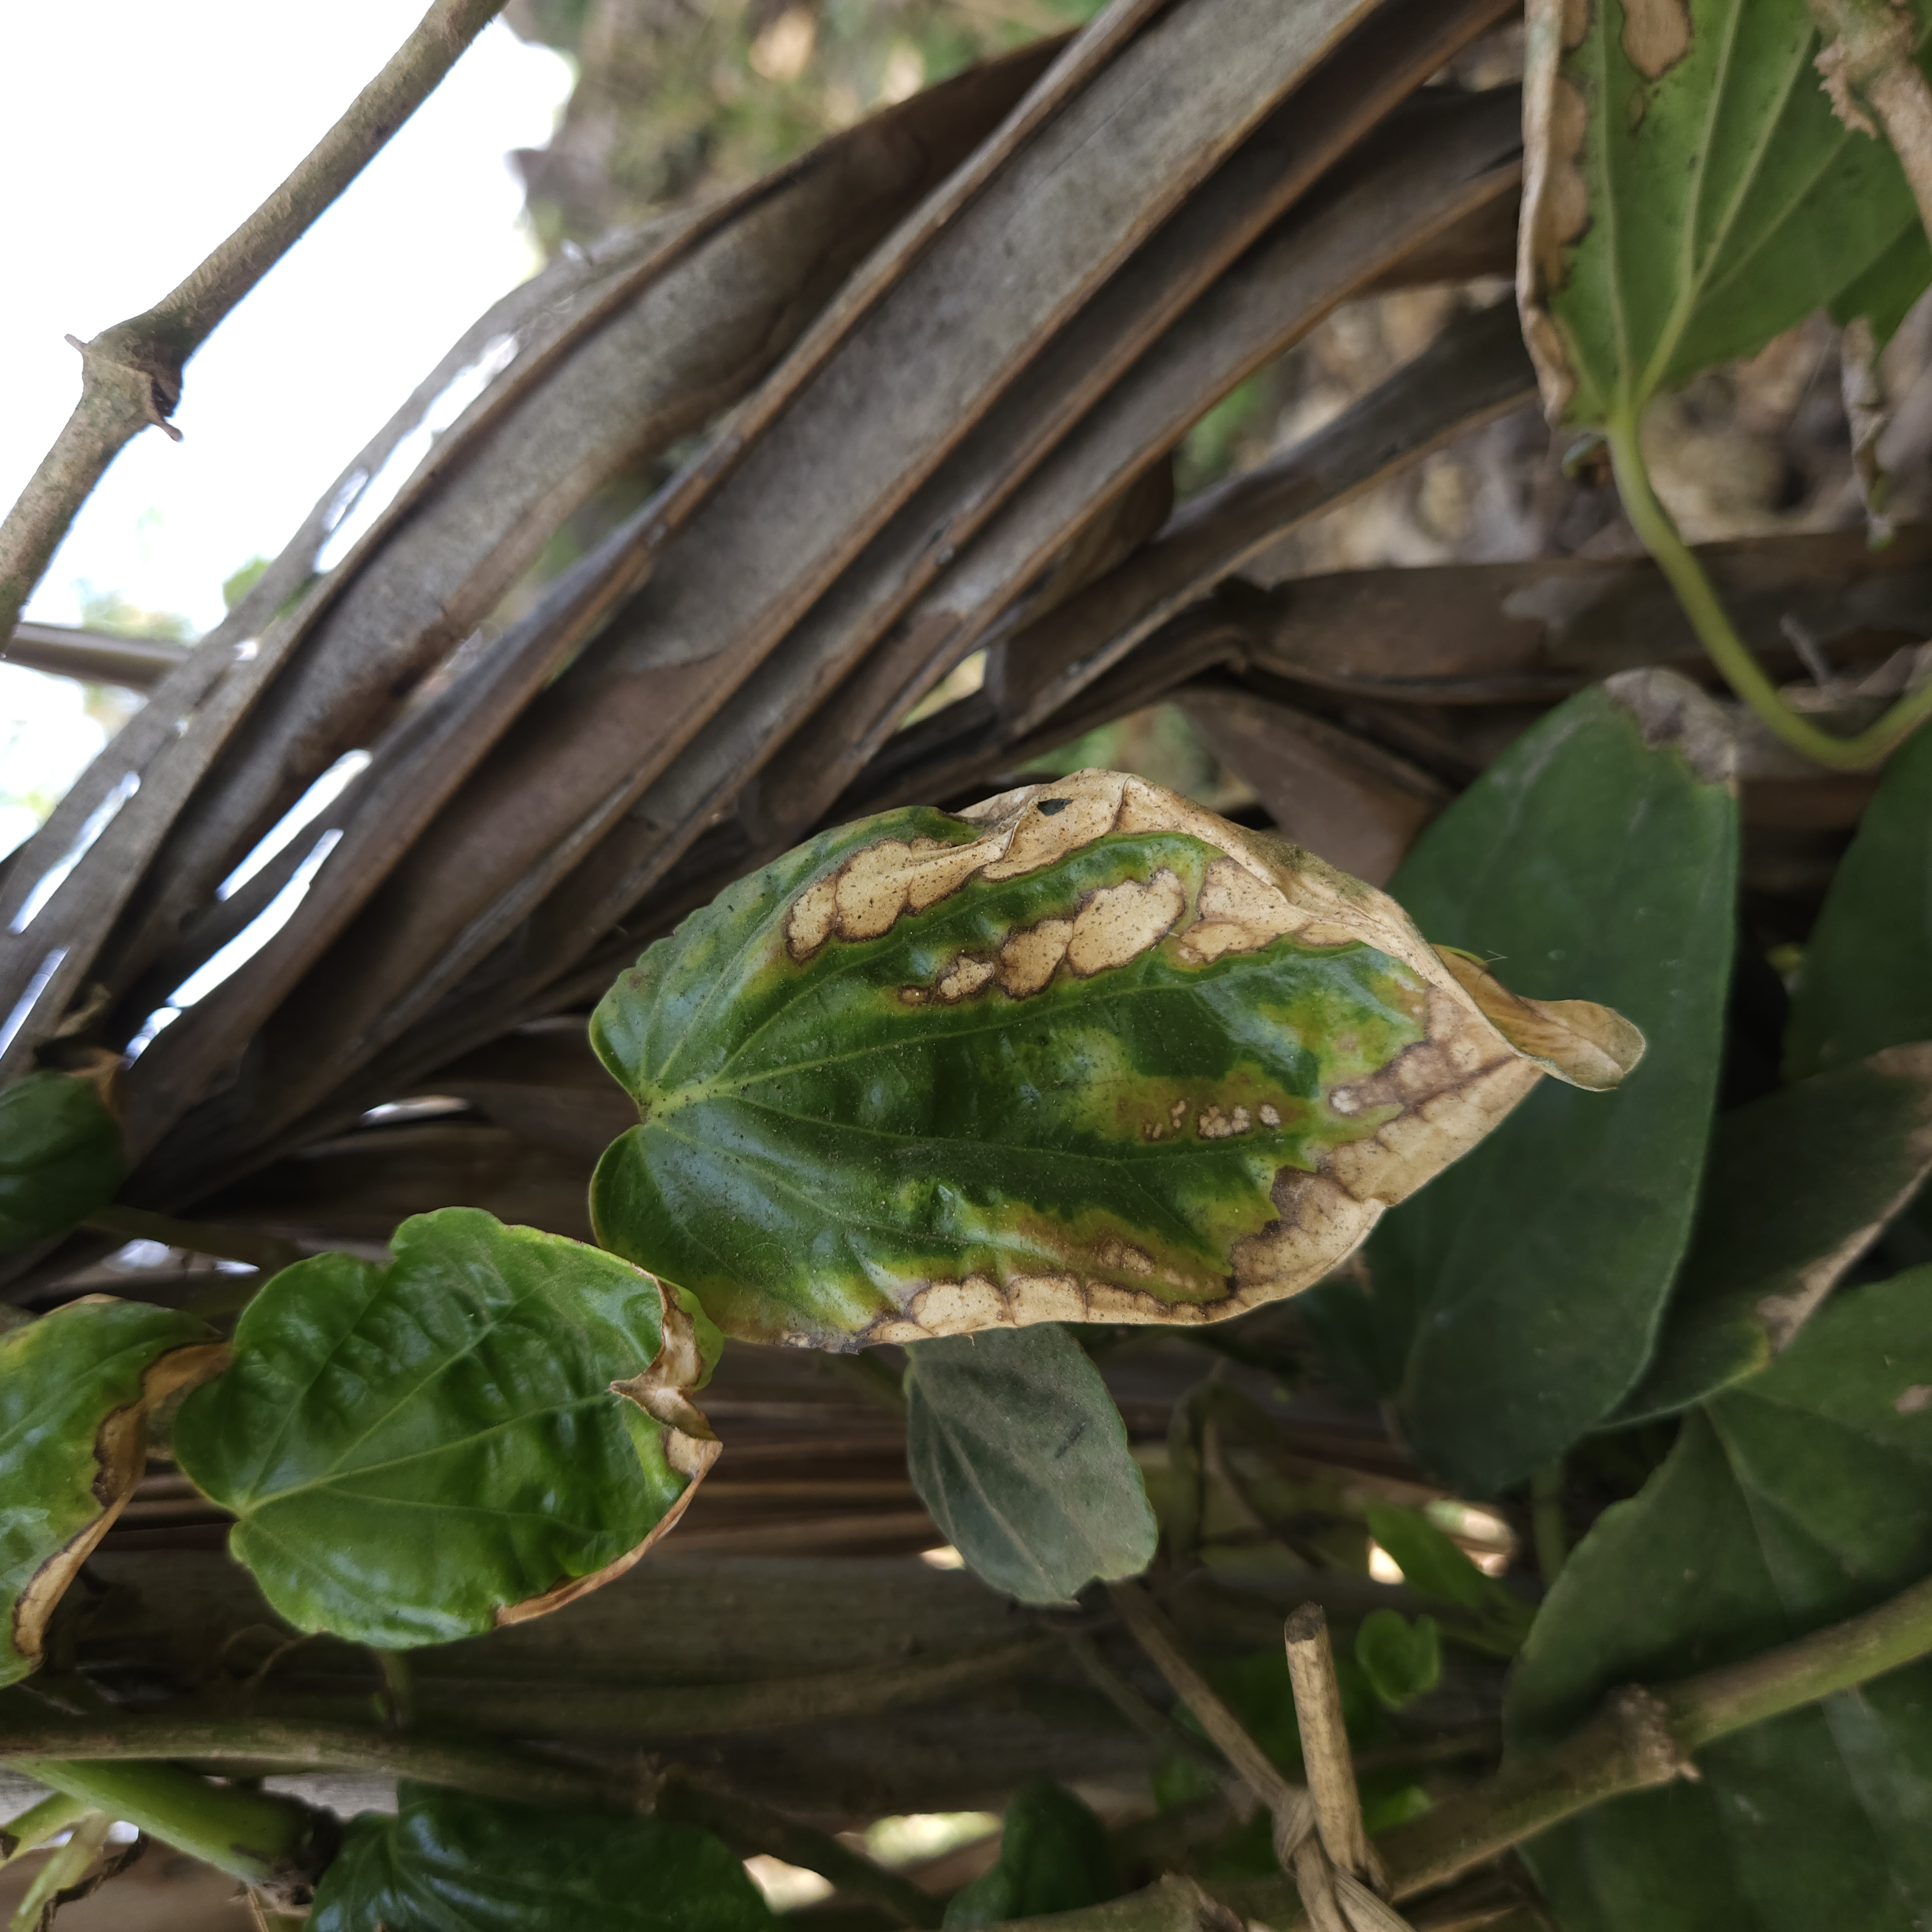
Label: Dried